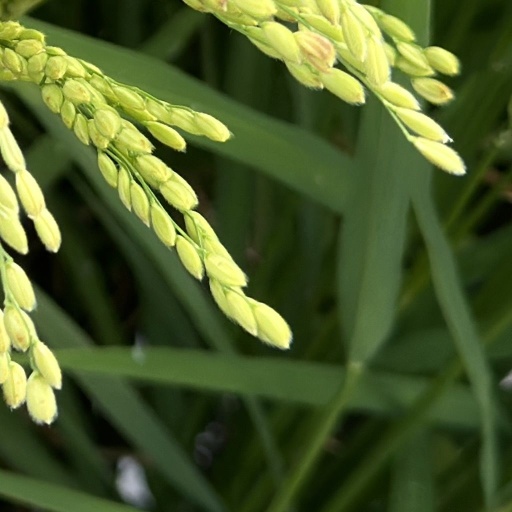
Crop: rice